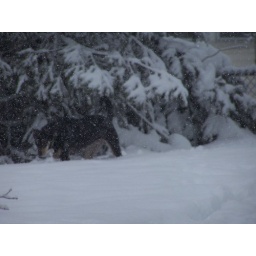
A black dog just can't hide in the blizzard!